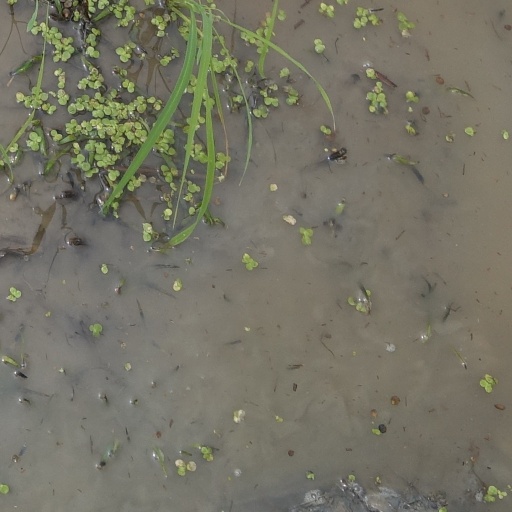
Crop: rice